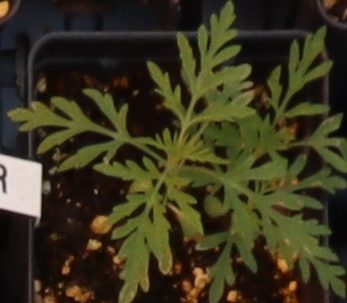
Label: Ragweed